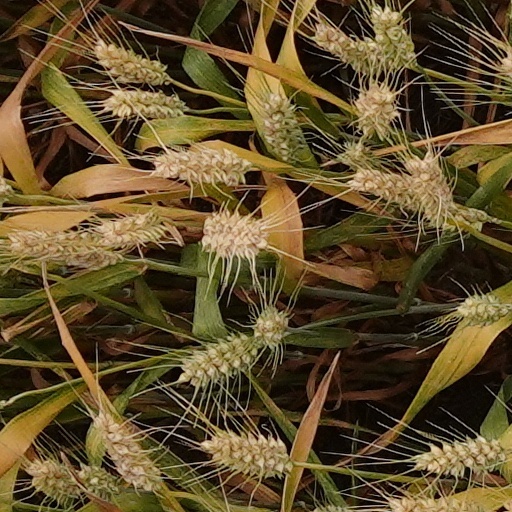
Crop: wheat